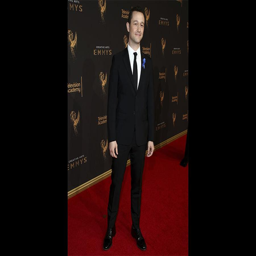
actor on the red carpet at award .